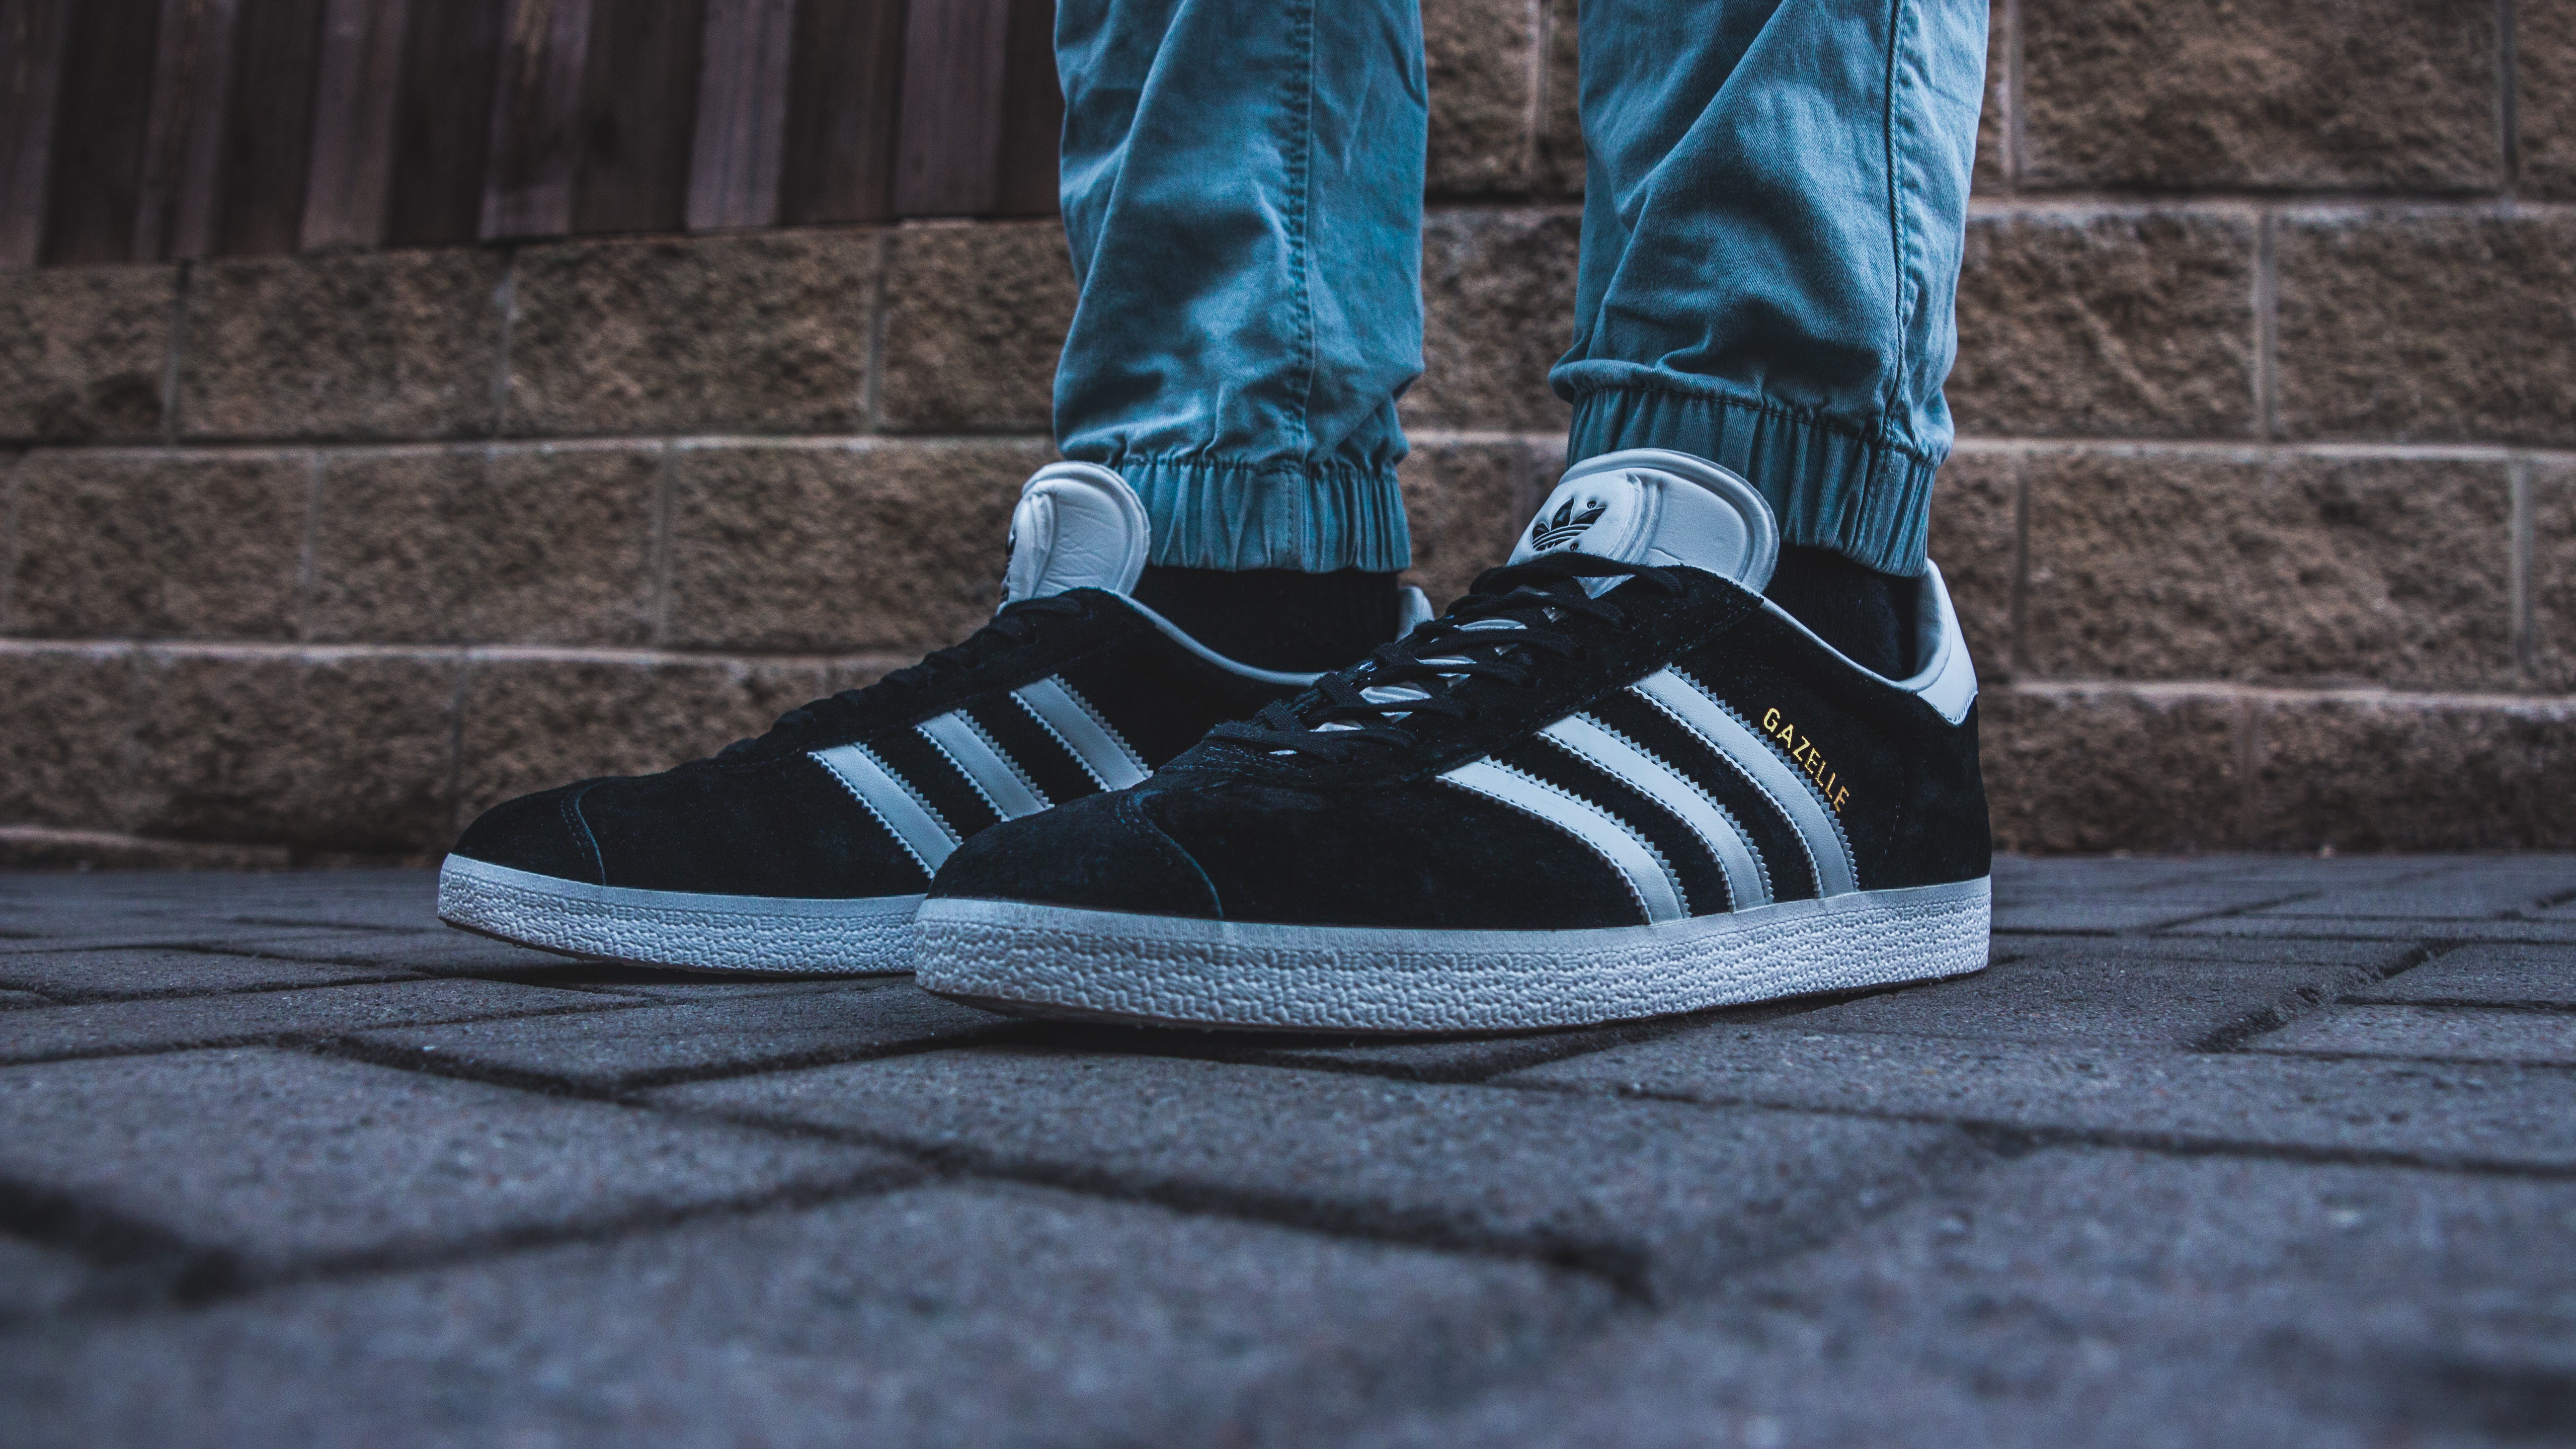
shoe, footwear, white, black, blue, sneakers, skate shoe, Plimsoll shoe, athletic shoe, cool, jeans, denim, walking shoe, sportswear, outdoor shoe, pattern, style